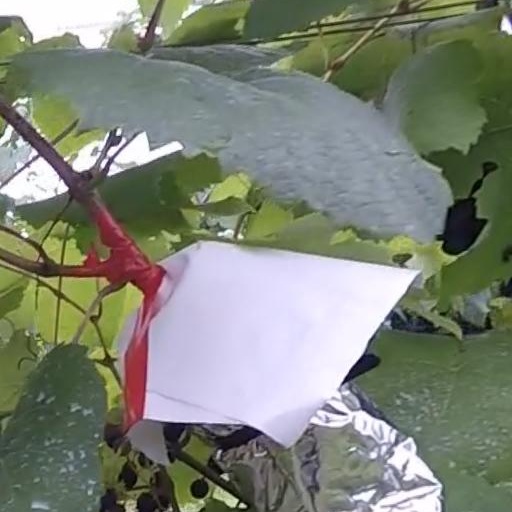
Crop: grape